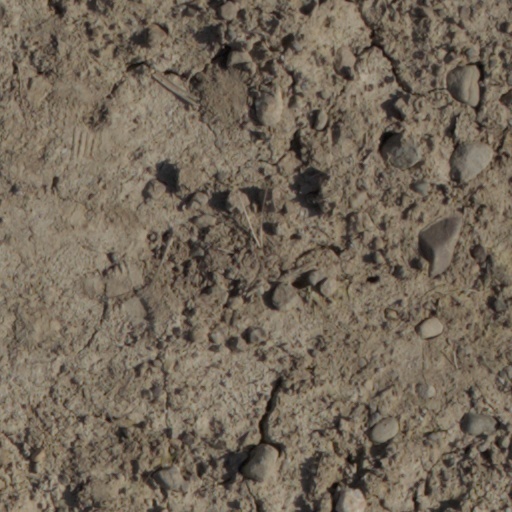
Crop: wheat